Jürgen Tschan

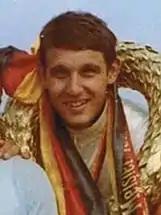
Jürgen Tschan in 1968

Jürgen Tschan (born 17 February 1947) is a German former racing cyclist. He won the German National Road Race in 1971. He also competed at the 1968 Summer Olympics.